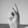
ASL letter: K